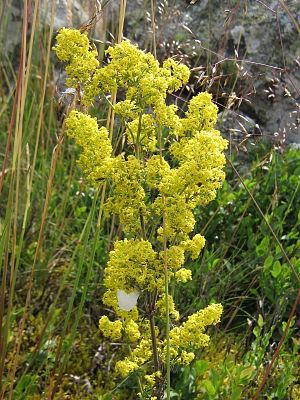
Galium verum (Aubrac, Massif central, France)